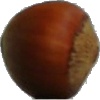
Label: Nut Forest 1